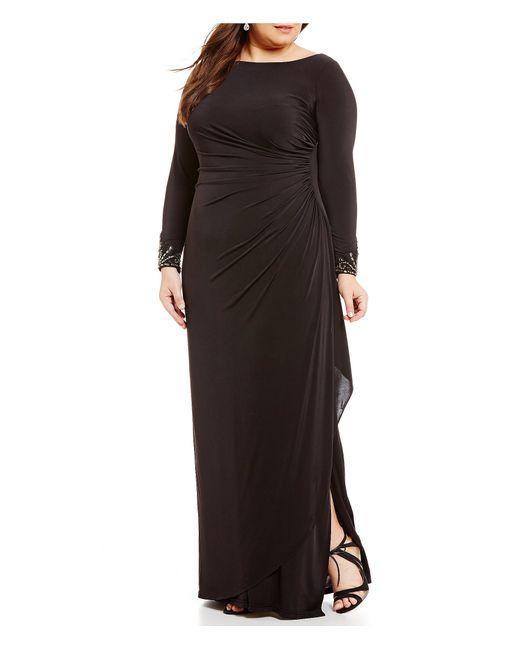
schwarzes Abendkleid mit langen Ärmeln und Schlitz